Ramón Massó Tarruella

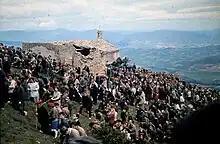
Montejurra ascent, 1960s

During the AET congress in 1959 Massó advocated his strategy of limited collaboration, enveloped in a vision of renovated, socially sensitive Carlism; it failed to get him a place in the executive. He shifted attention from AET to building a following for prince Hugues, with ambitious plan of "intentar la conquista del Estado" in the background. At the turn of the decades he took place and organized numerous public Traditionalist acts mobilizing support, including address at the 1960 Montejurra or lecture during Semana Nacional de Estudios the same year. He was also behind the action of re-positioning prince Hugues as "Carlos Hugo", with reference to iconic Carlist name. He convinced the prince to settle permanently in Madrid; the latter still wanted him to head his "secretaría política", but because of opposition on part of his Opus Dei superiors, Massó initially declined. It was only in 1961 that the prince took up residence in the capital; Massó quit his job in Bilbao, also moved to Madrid and as "secretario particular" he became "sombra inseparable" of Carlos Hugo.